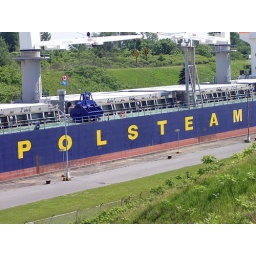
POLSTEAM sign on the side of the Iryda ship in Iroquois, Ontario, Canada